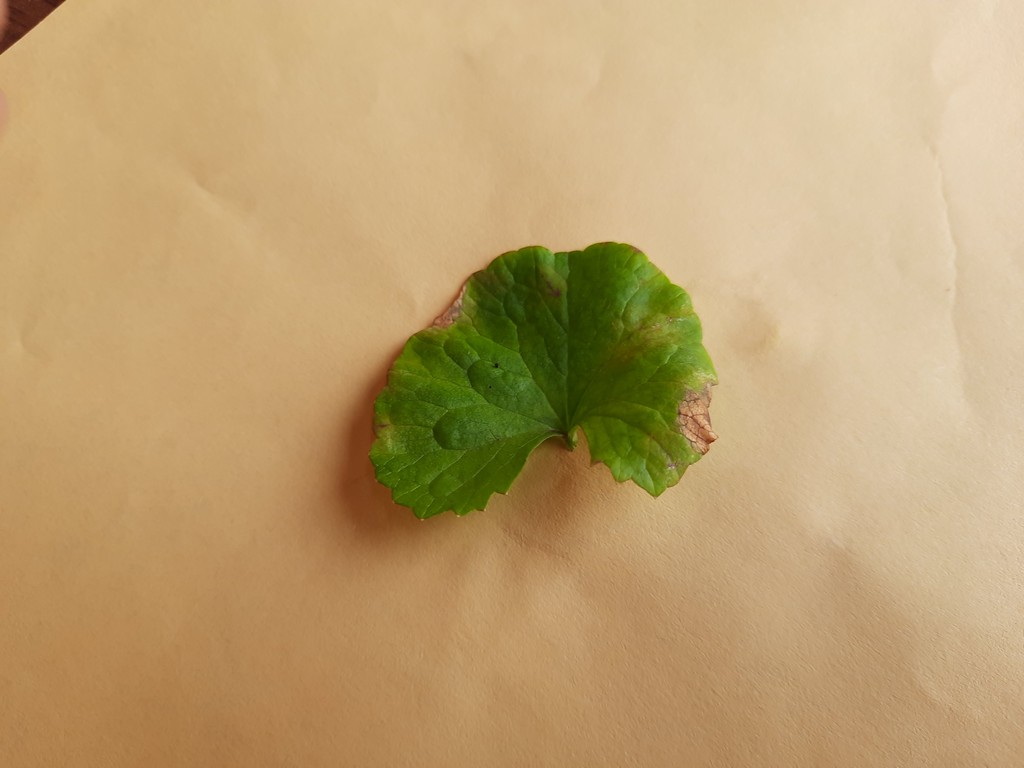
Label: Unhealthy